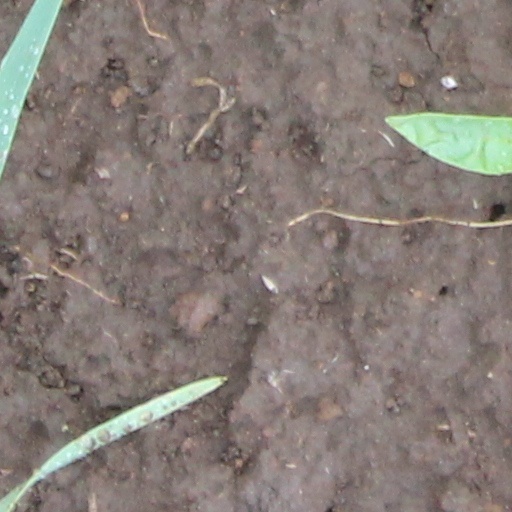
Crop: wheat